Otto Könnecke

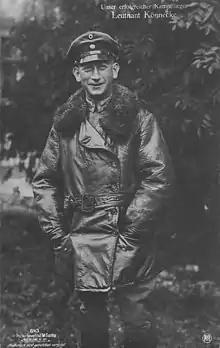
Otto Könnecke, 1918

"Leutnant" (later Lieutenant Colonel) Otto Könnecke (20 December 1892 – 25 January 1956) PLM, MMC, HoH, IC, was a leading German fighter ace of World War I with 35 victories. He was one of only five pilots to receive Germany's highest decorations for both enlisted pilot and officer. He later became one of the founding pilots of Deutsche Luft Hansa and assisted in development of the new Luftwaffe.